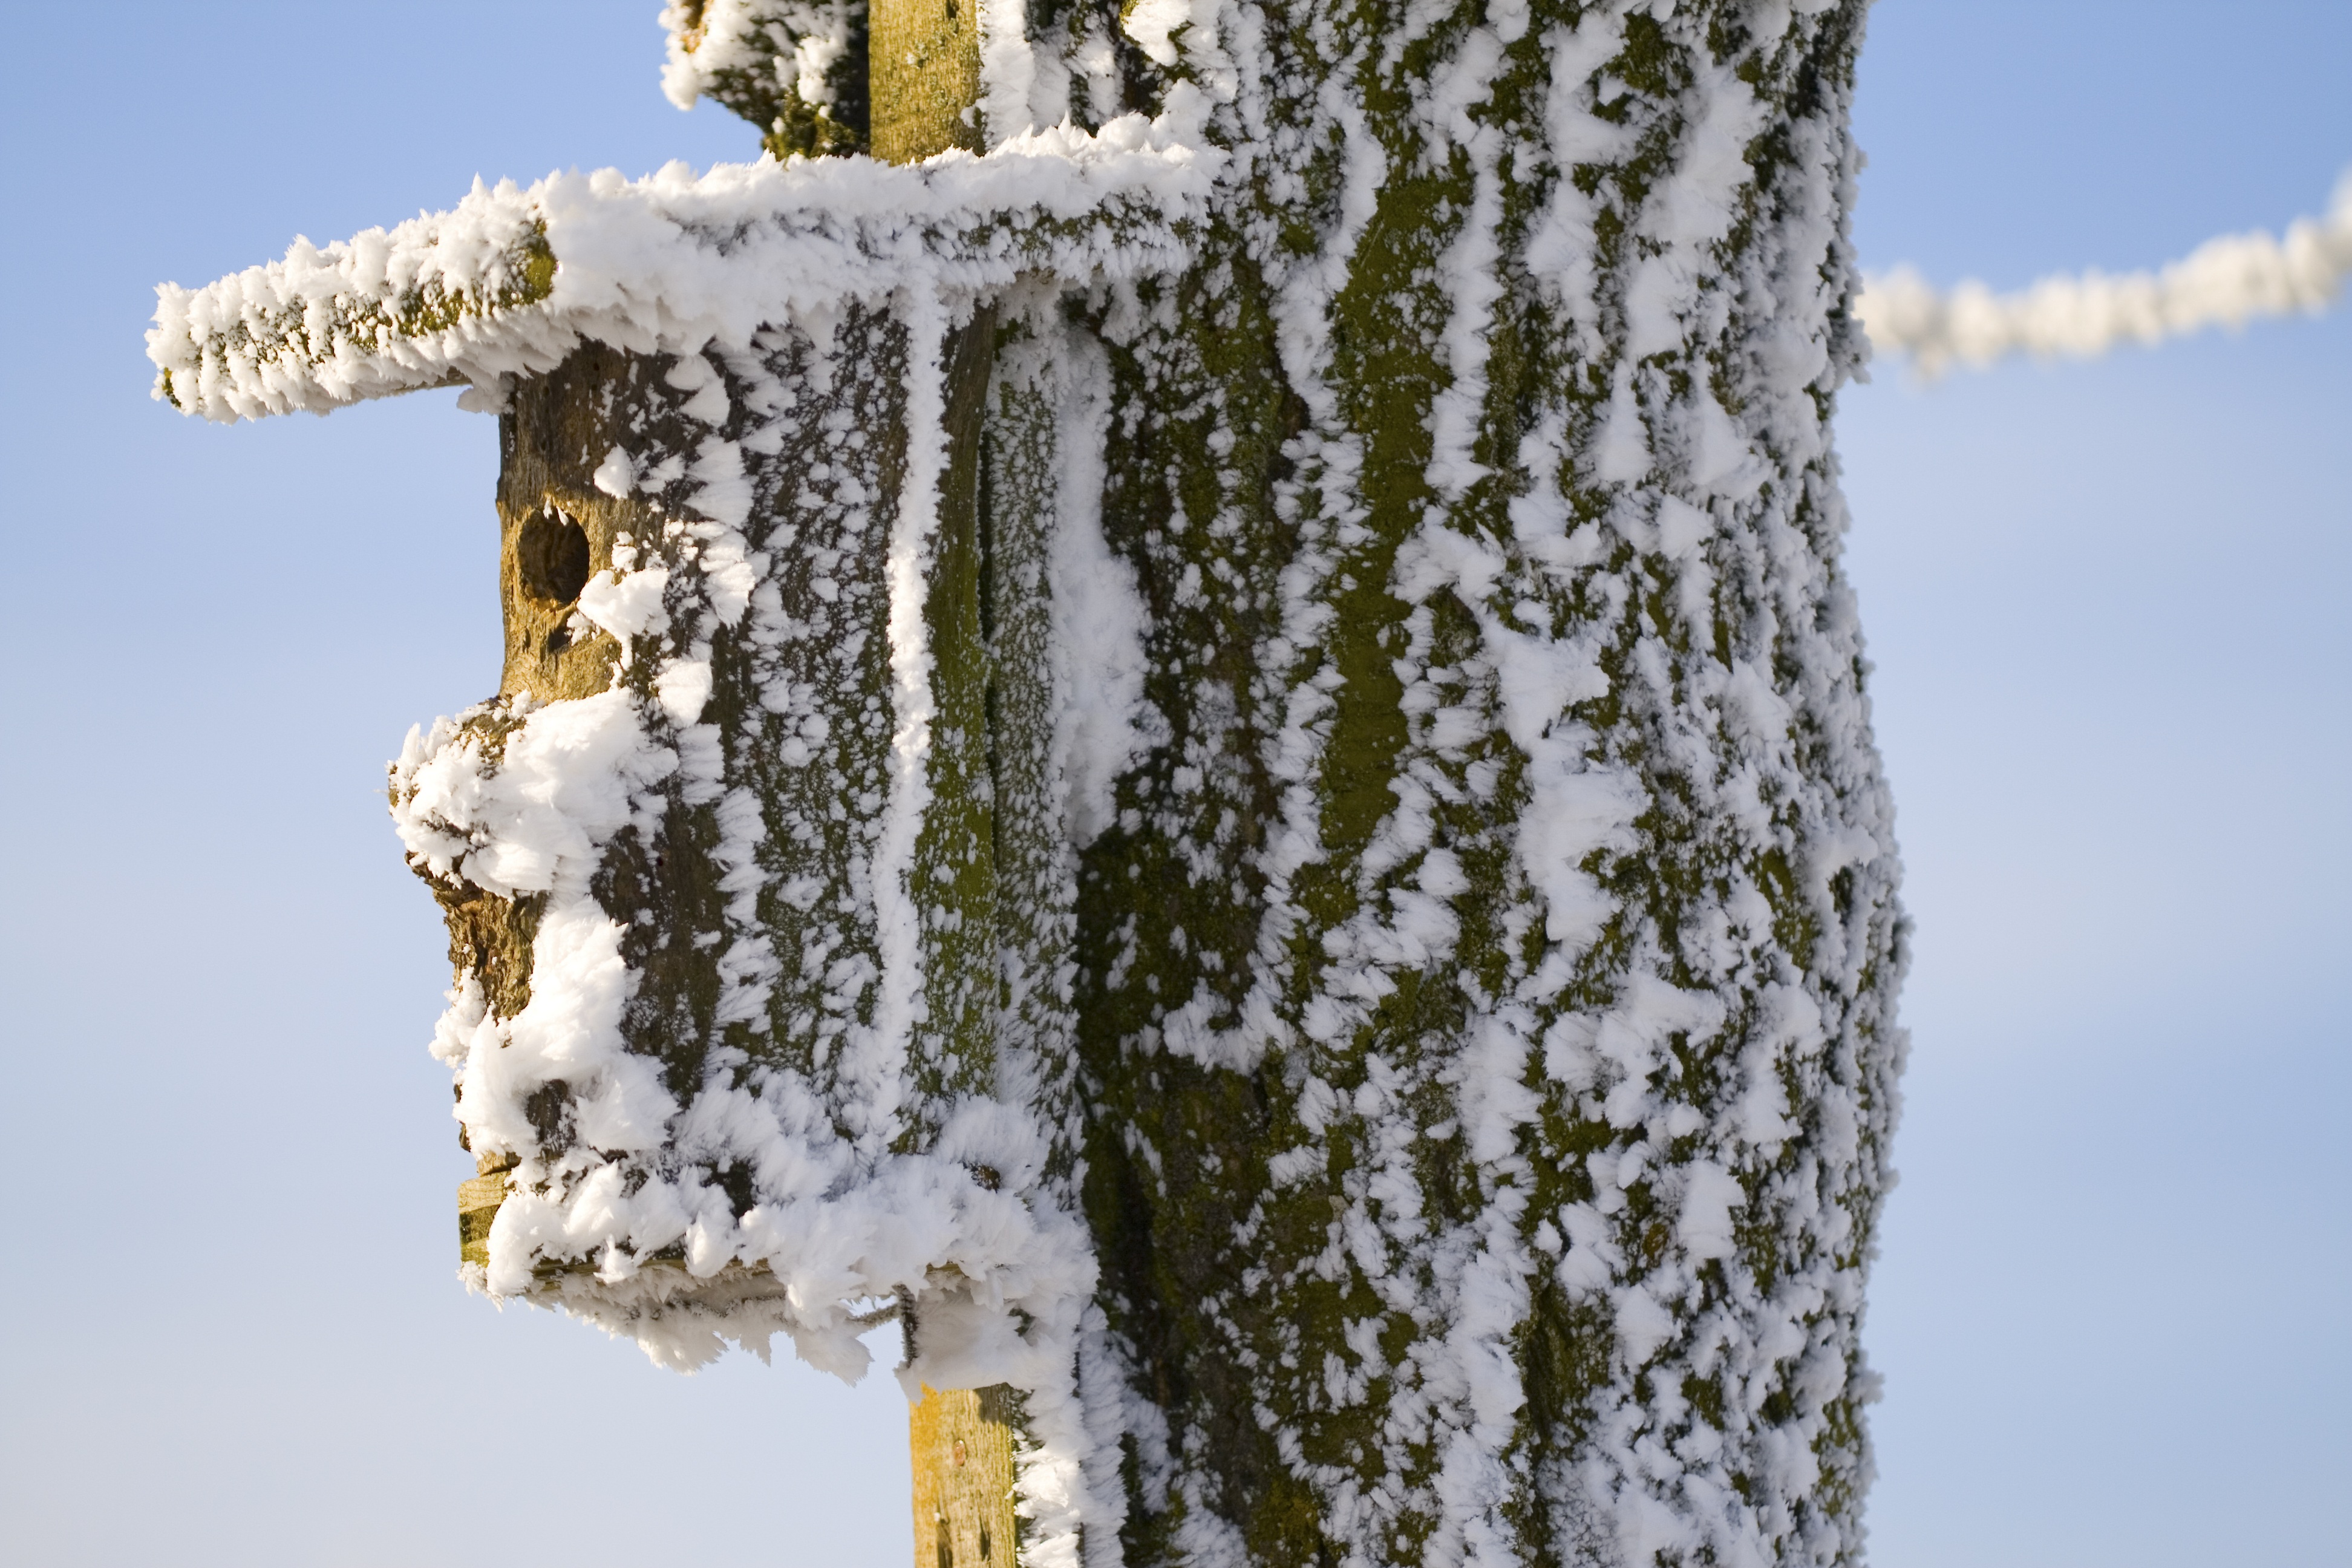
tree, nature, branch, snow, winter, plant, frost, trunk, vacation, ice, spring, birch, weather, season, icicle, hoarfrost, aviary, freezing, residential structure, woody plant